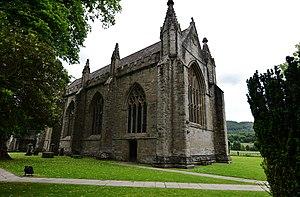
L'évêque de Dunkeld est le chef ecclésiastique du diocèse de Dunkeld, un des plus grands et des plus importants des treize évêchés du royaume d'Écosse médiéval, dont le premier évêque répertorié est un clerc nommé Cormac. Toutefois, le premier abbé connu date du Xᵉ siècle, et on considère souvent qu'entre le Xᵉ et le XIIᵉ siècle, le rôle des évêques et des abbés faisait souvent un. Cet évêché disparait avec la réforme écossaise, mais persiste en tant qu'institution royal au cours du XVIIᵉ siècle.